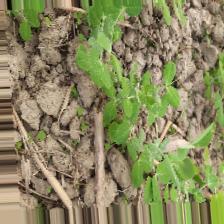
Label: Normal